Pride parade

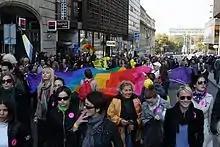
Belgrade Pride parade in Belgrade in 2010

Paris Pride hosts an annual Gay Pride Parade last Saturday in June, with attendances of over 800,000. Eighteen other parades take place at cities throughout France in: Angers, Biarritz, Bayonne, Bordeaux, Caen, Le Mans, Lille, Lyon, Marseille, Montpellier, Nancy, Nantes, Nice, Paris, Rennes, Rouen, Strasbourg, Toulouse and Tours.